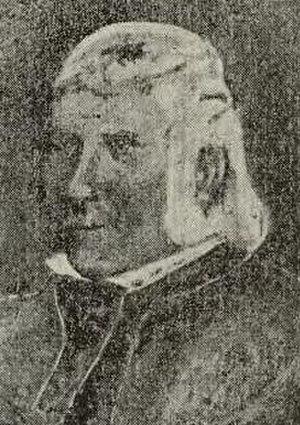
Cet article liste les membres de l'Assemblée constituante de Norvège lors de l'adoption de la constitution le 17 mai 1814. Ceux-ci ont été élu lors de l'élections de 1814, qui a débuté au mois de février.